Jean Hey

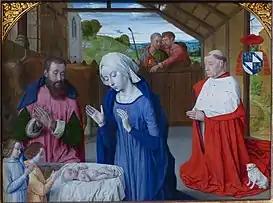
Nativity with donor portrait of Cardinal Rolin

Until the 1902 "Exposition des primitifs flamands à Bruges", the name of the painter of the Moulins Triptych was unknown, although art historians identified a number of other works that were evidently by the same hand. Georges Hulin de Loo first made the connection between this artist and a "Jehan Pérreal de Paris" when he compared the drapery and sleeves of the Mary Magdalene lent from the Léon de Somzee collection, to the Moulins triptych.